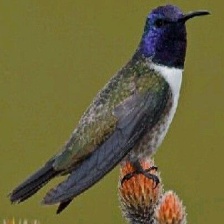
Species: ECUADORIAN HILLSTAR
Scientific name: OREOTROCHILUS CHIMBORAZO
ImageNet parent category: hummingbird